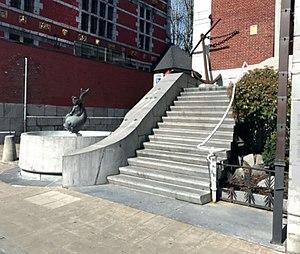
escalier principale Port autonome de liège.
Le siège administratif du port Autonome de Liège est un bâtiment de style mosan créé par les architectes Roger Bastin et Jacques Dupuis à la suite de la mise en place d'un concours décidé par le conseil administratif du port autonome de Liège en octobre 1944. Situé à Liège au bord de la Meuse, le long du quai de Maestricht et du quai Saint-Léonard, la construction commença en 1946 et l'inauguration se déroula le 29 octobre 1949. Implanter à côté du musée Curtius de style mosan édifié lui au début du XVIIᵉ siècle, il fut demandé aux architectes belges de penser à l'architecture du futur siège administratif en accord avec les formes architecturales du musée.